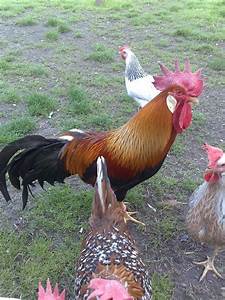
Label: chicken